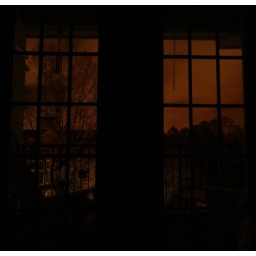
The sky turned very red by the time I finished watching Watchmen at 2:30am.